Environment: real
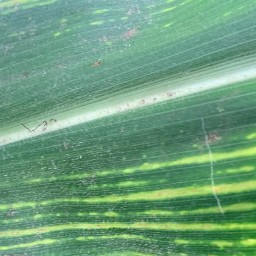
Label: lethal_necrosis